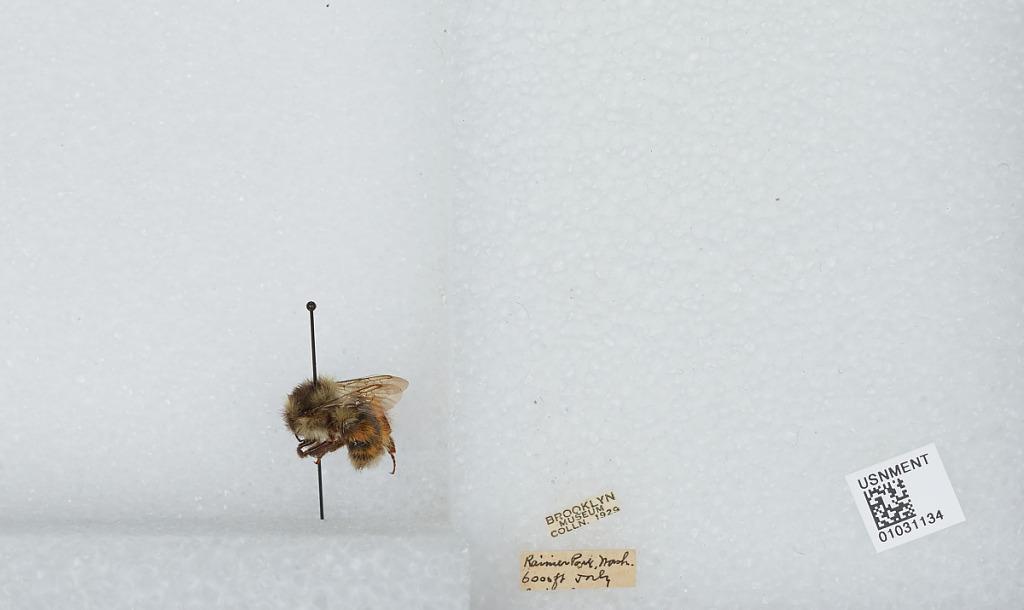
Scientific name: Bombus (Pyrobombus) melanopygus Nylander
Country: United States
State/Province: Washington
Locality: Rainier Park
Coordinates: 46.85, -121.75